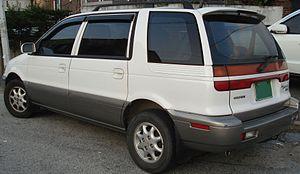
La Mitsubishi Space Wagon est une voiture familiale cinq portes, cinq/sept sièges produite par le constructeur japonais Mitsubishi Motors de 1983 à 2003.